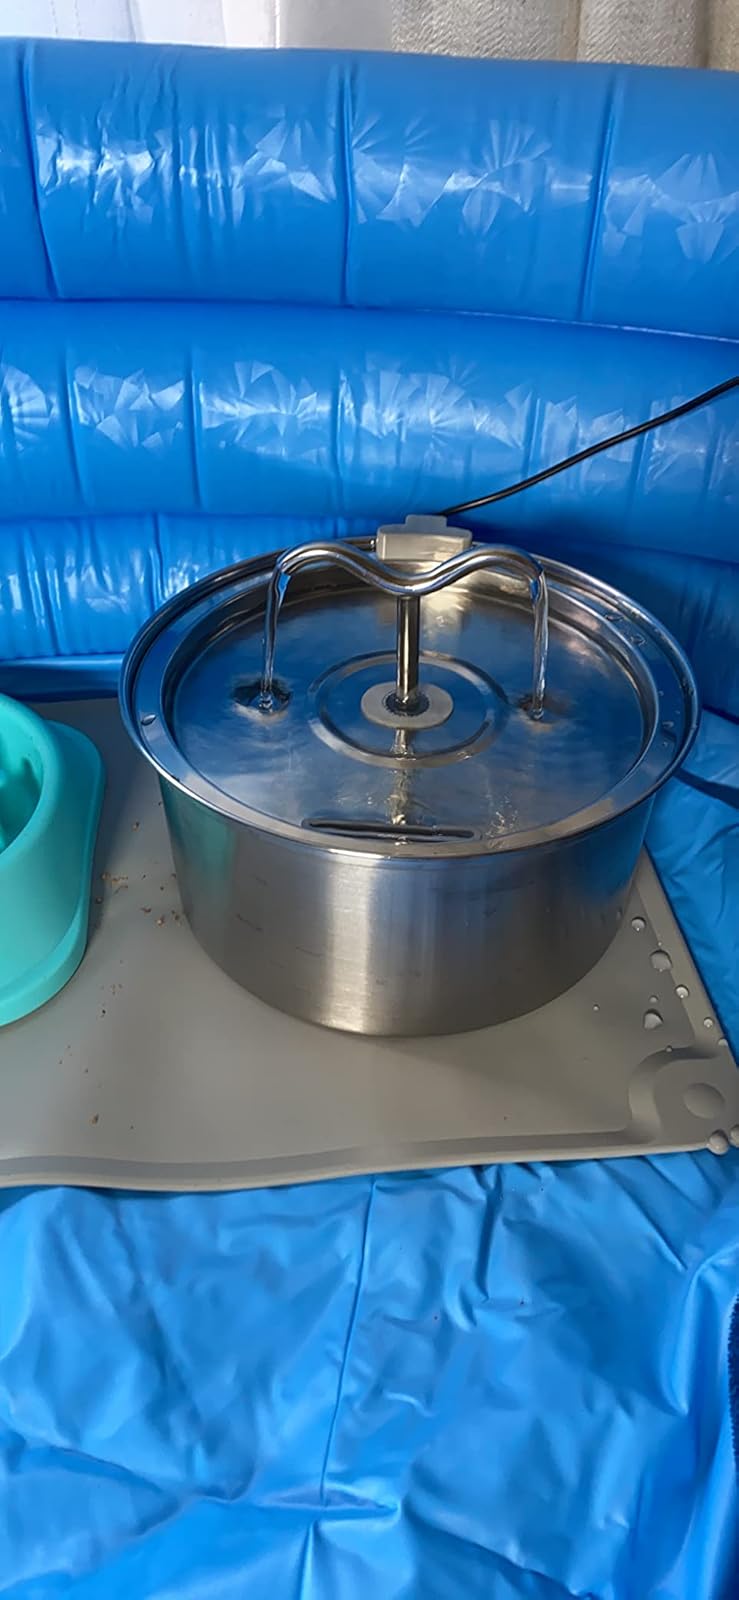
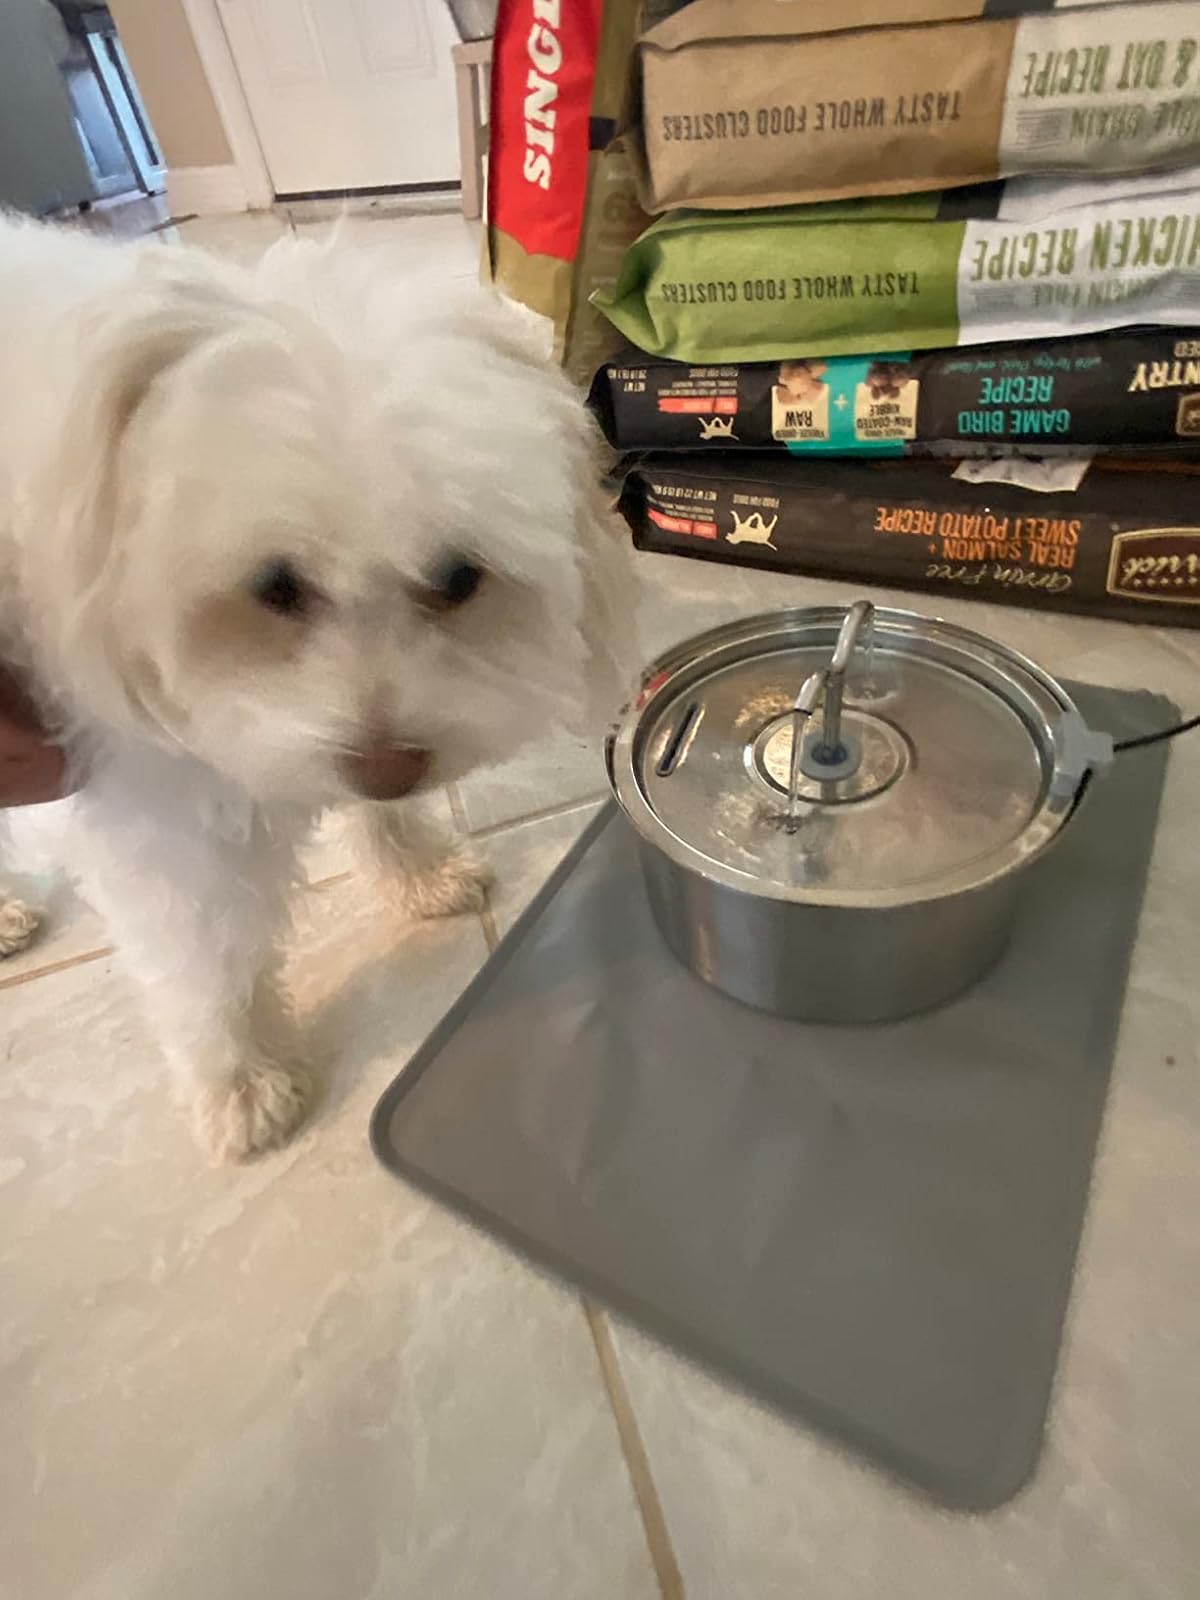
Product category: items_bowl
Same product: yes